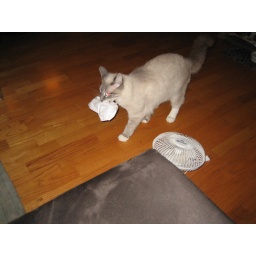
Socks and paper towels disappear into thin air around here.